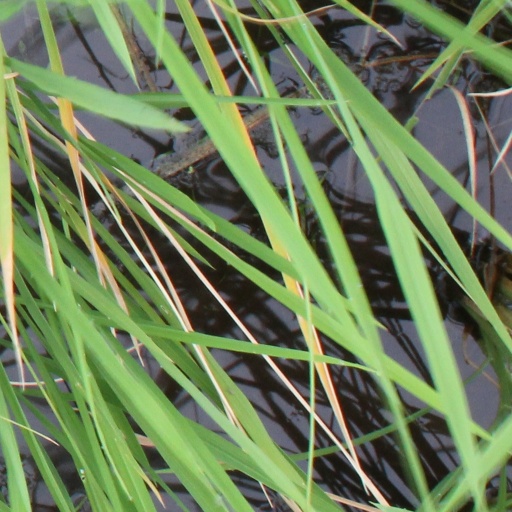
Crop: rice